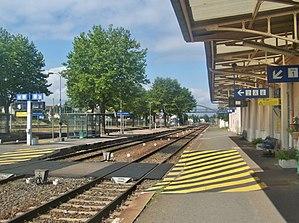
Vue sur les quais et les voies de la gare ferroviaire de Paray-le-Monial, en Saône-et-Loire.
La gare de Paray-le-Monial est une gare ferroviaire française située sur la commune de Paray-le-Monial, dans le département de Saône-et-Loire en région Bourgogne-Franche-Comté.